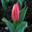
Label: tulip